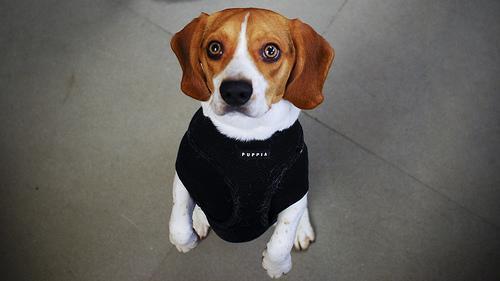
beagle